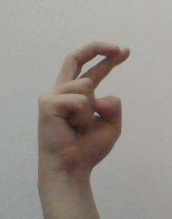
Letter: zay